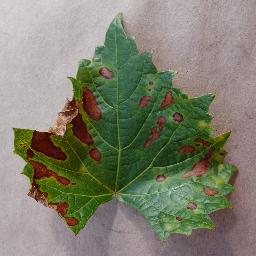
Label: Grape___Esca_(Black_Measles)